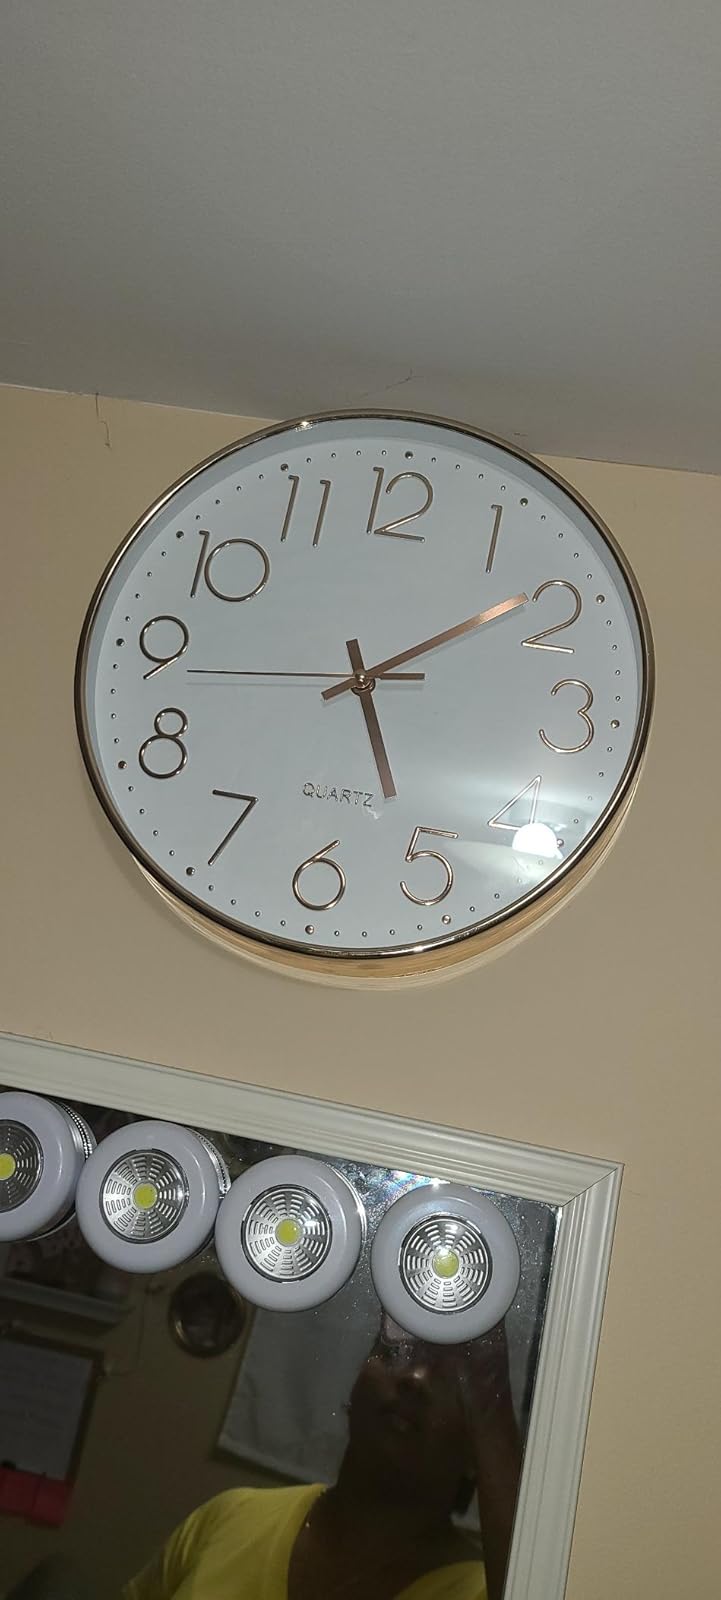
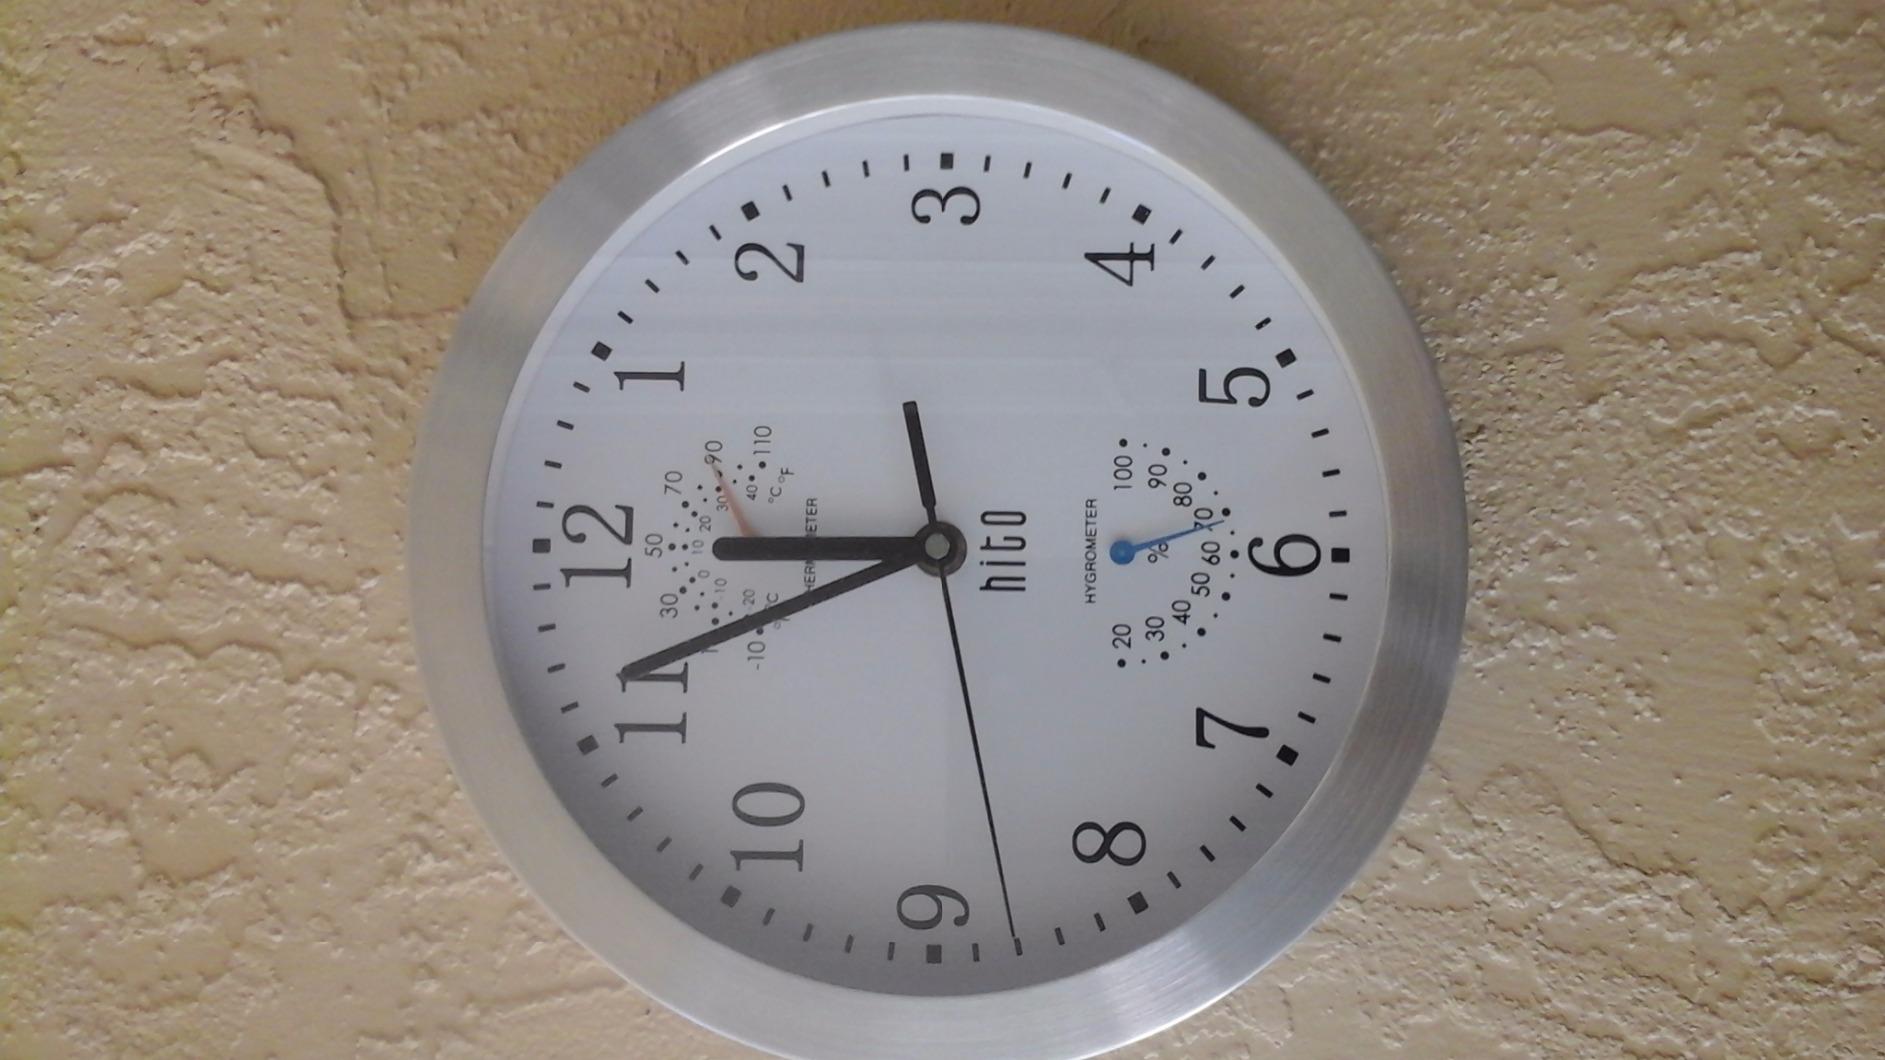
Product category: clock
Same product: no